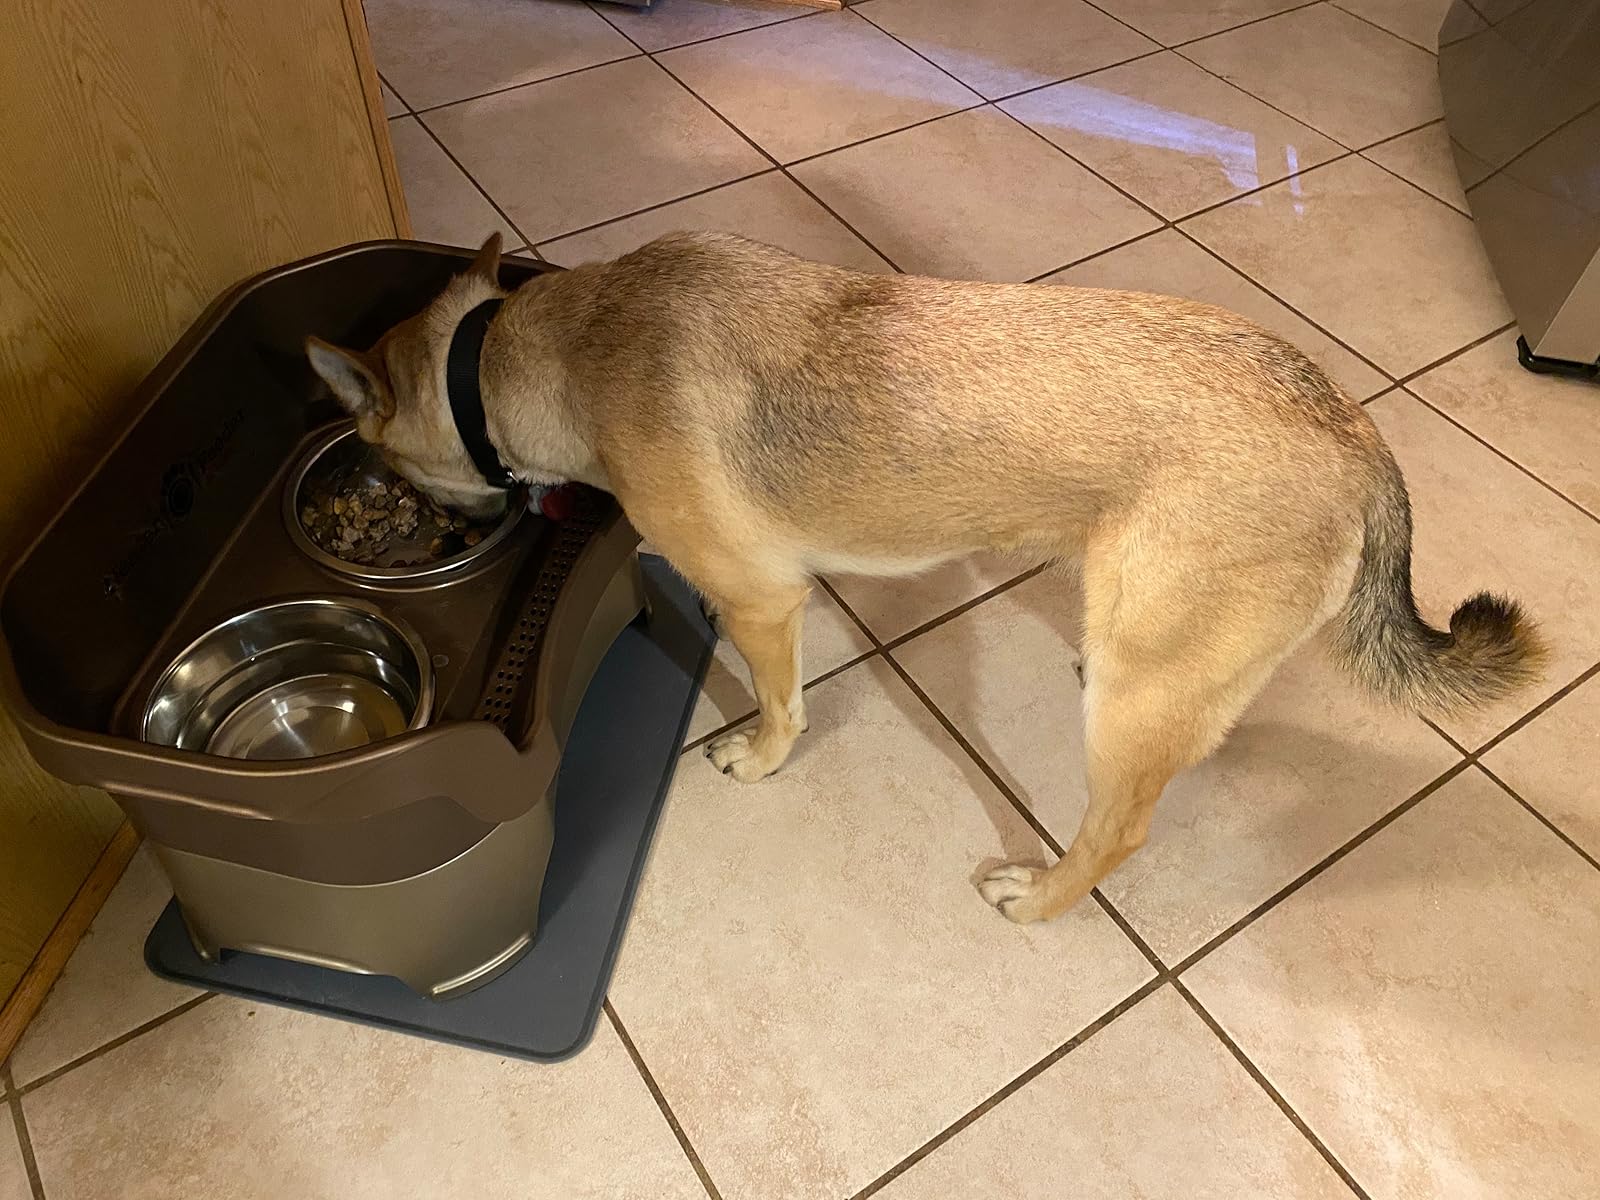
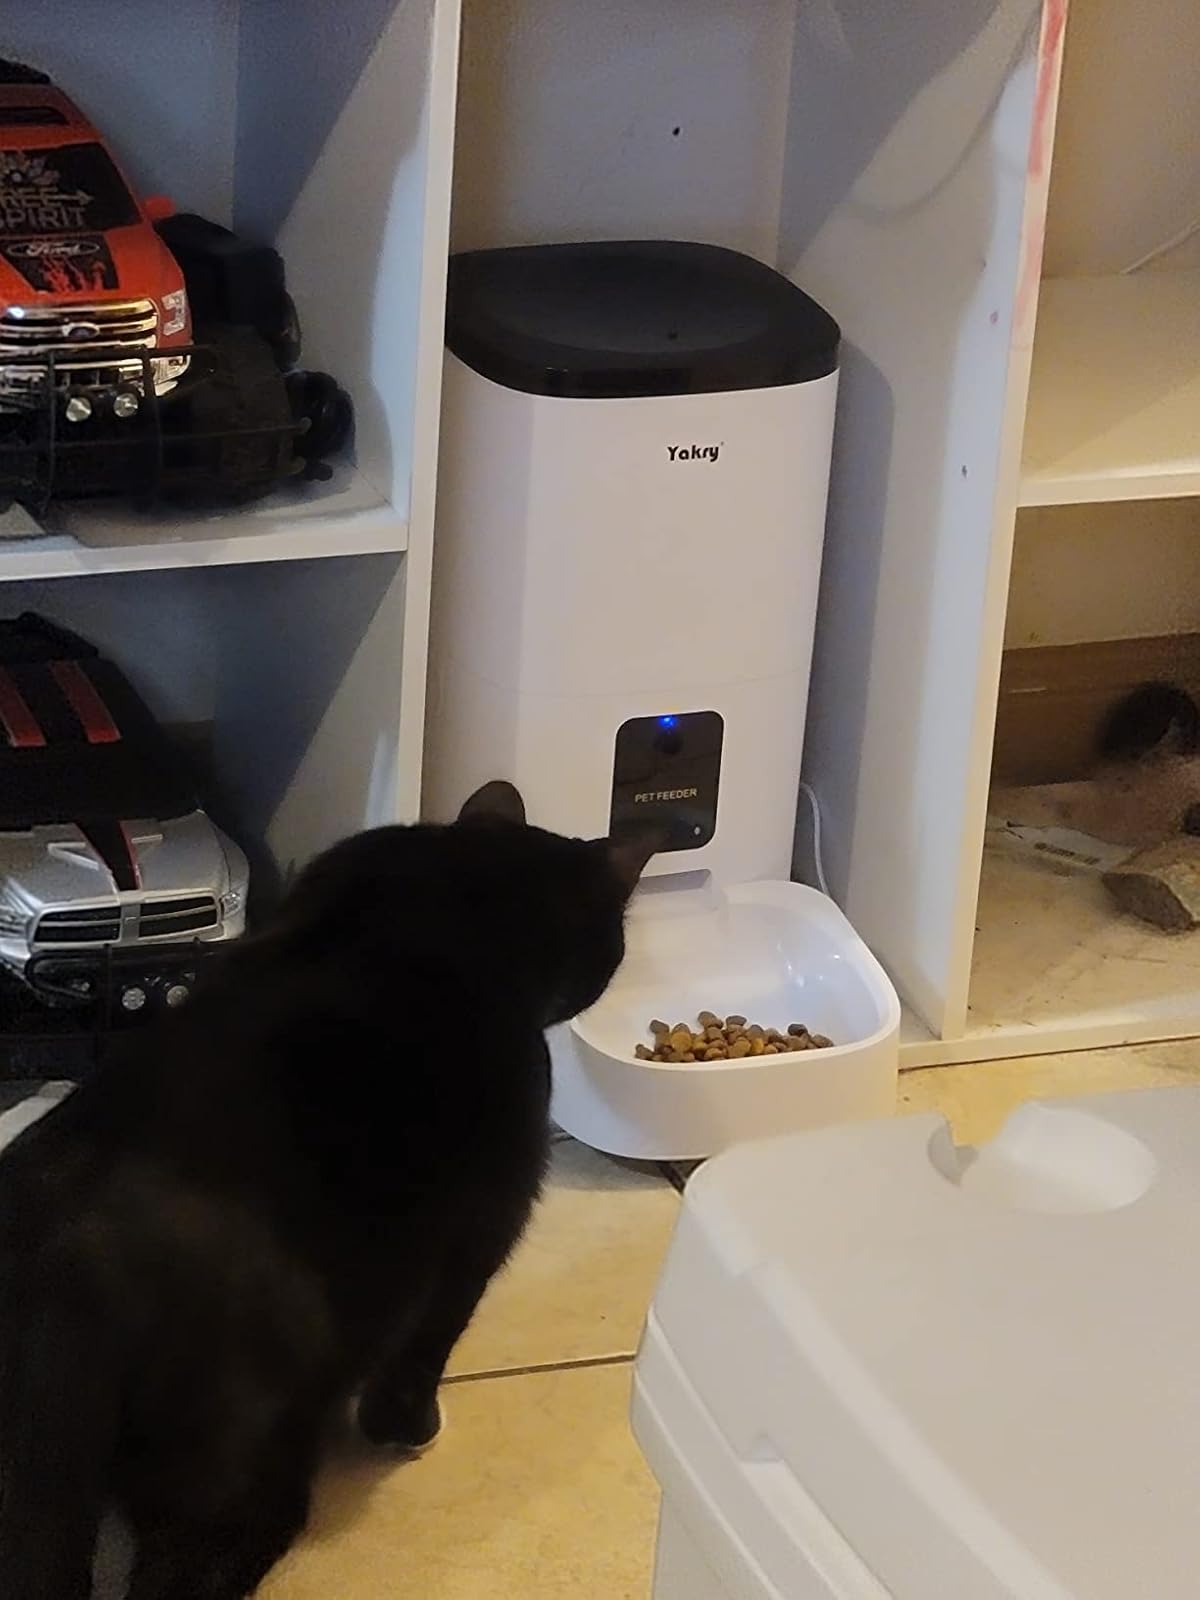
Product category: items_feeder
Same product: no